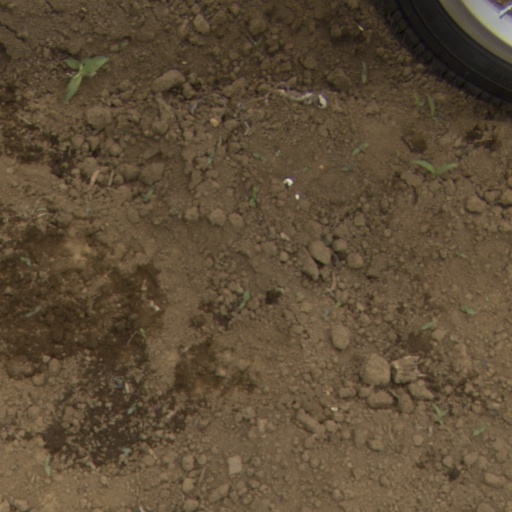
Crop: Jerusalem artichoke